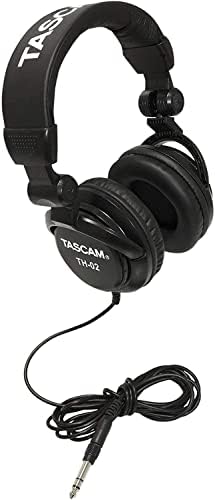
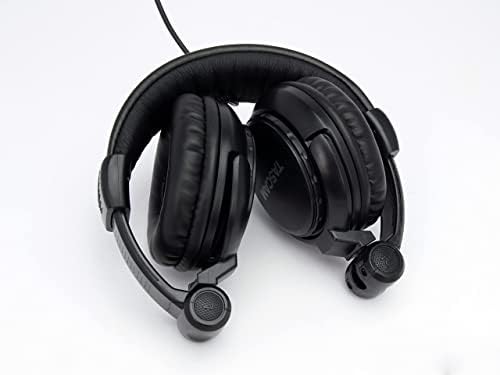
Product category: headphones
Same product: yes